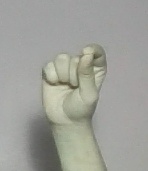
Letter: fa